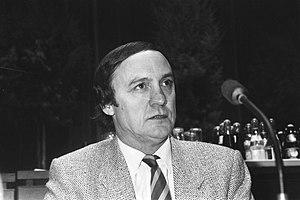
Karel Van Miert, né à Vieux-Turnhout le 17 janvier 1942 et mort à Beersel le 22 juin 2009, est un homme politique européen de nationalité belge, socialiste flamand et un conseiller pour de nombreuses multinationales. Il fut commissaire européen à la Concurrence de 1992 à 1999.